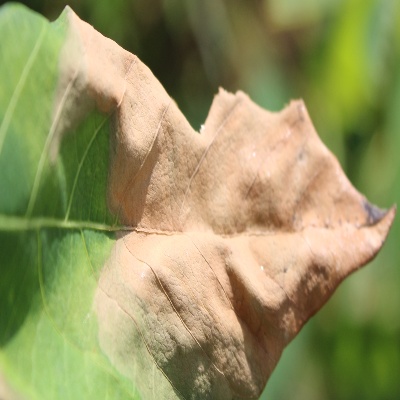
Crop: Cassava
Condition: bacterial blight